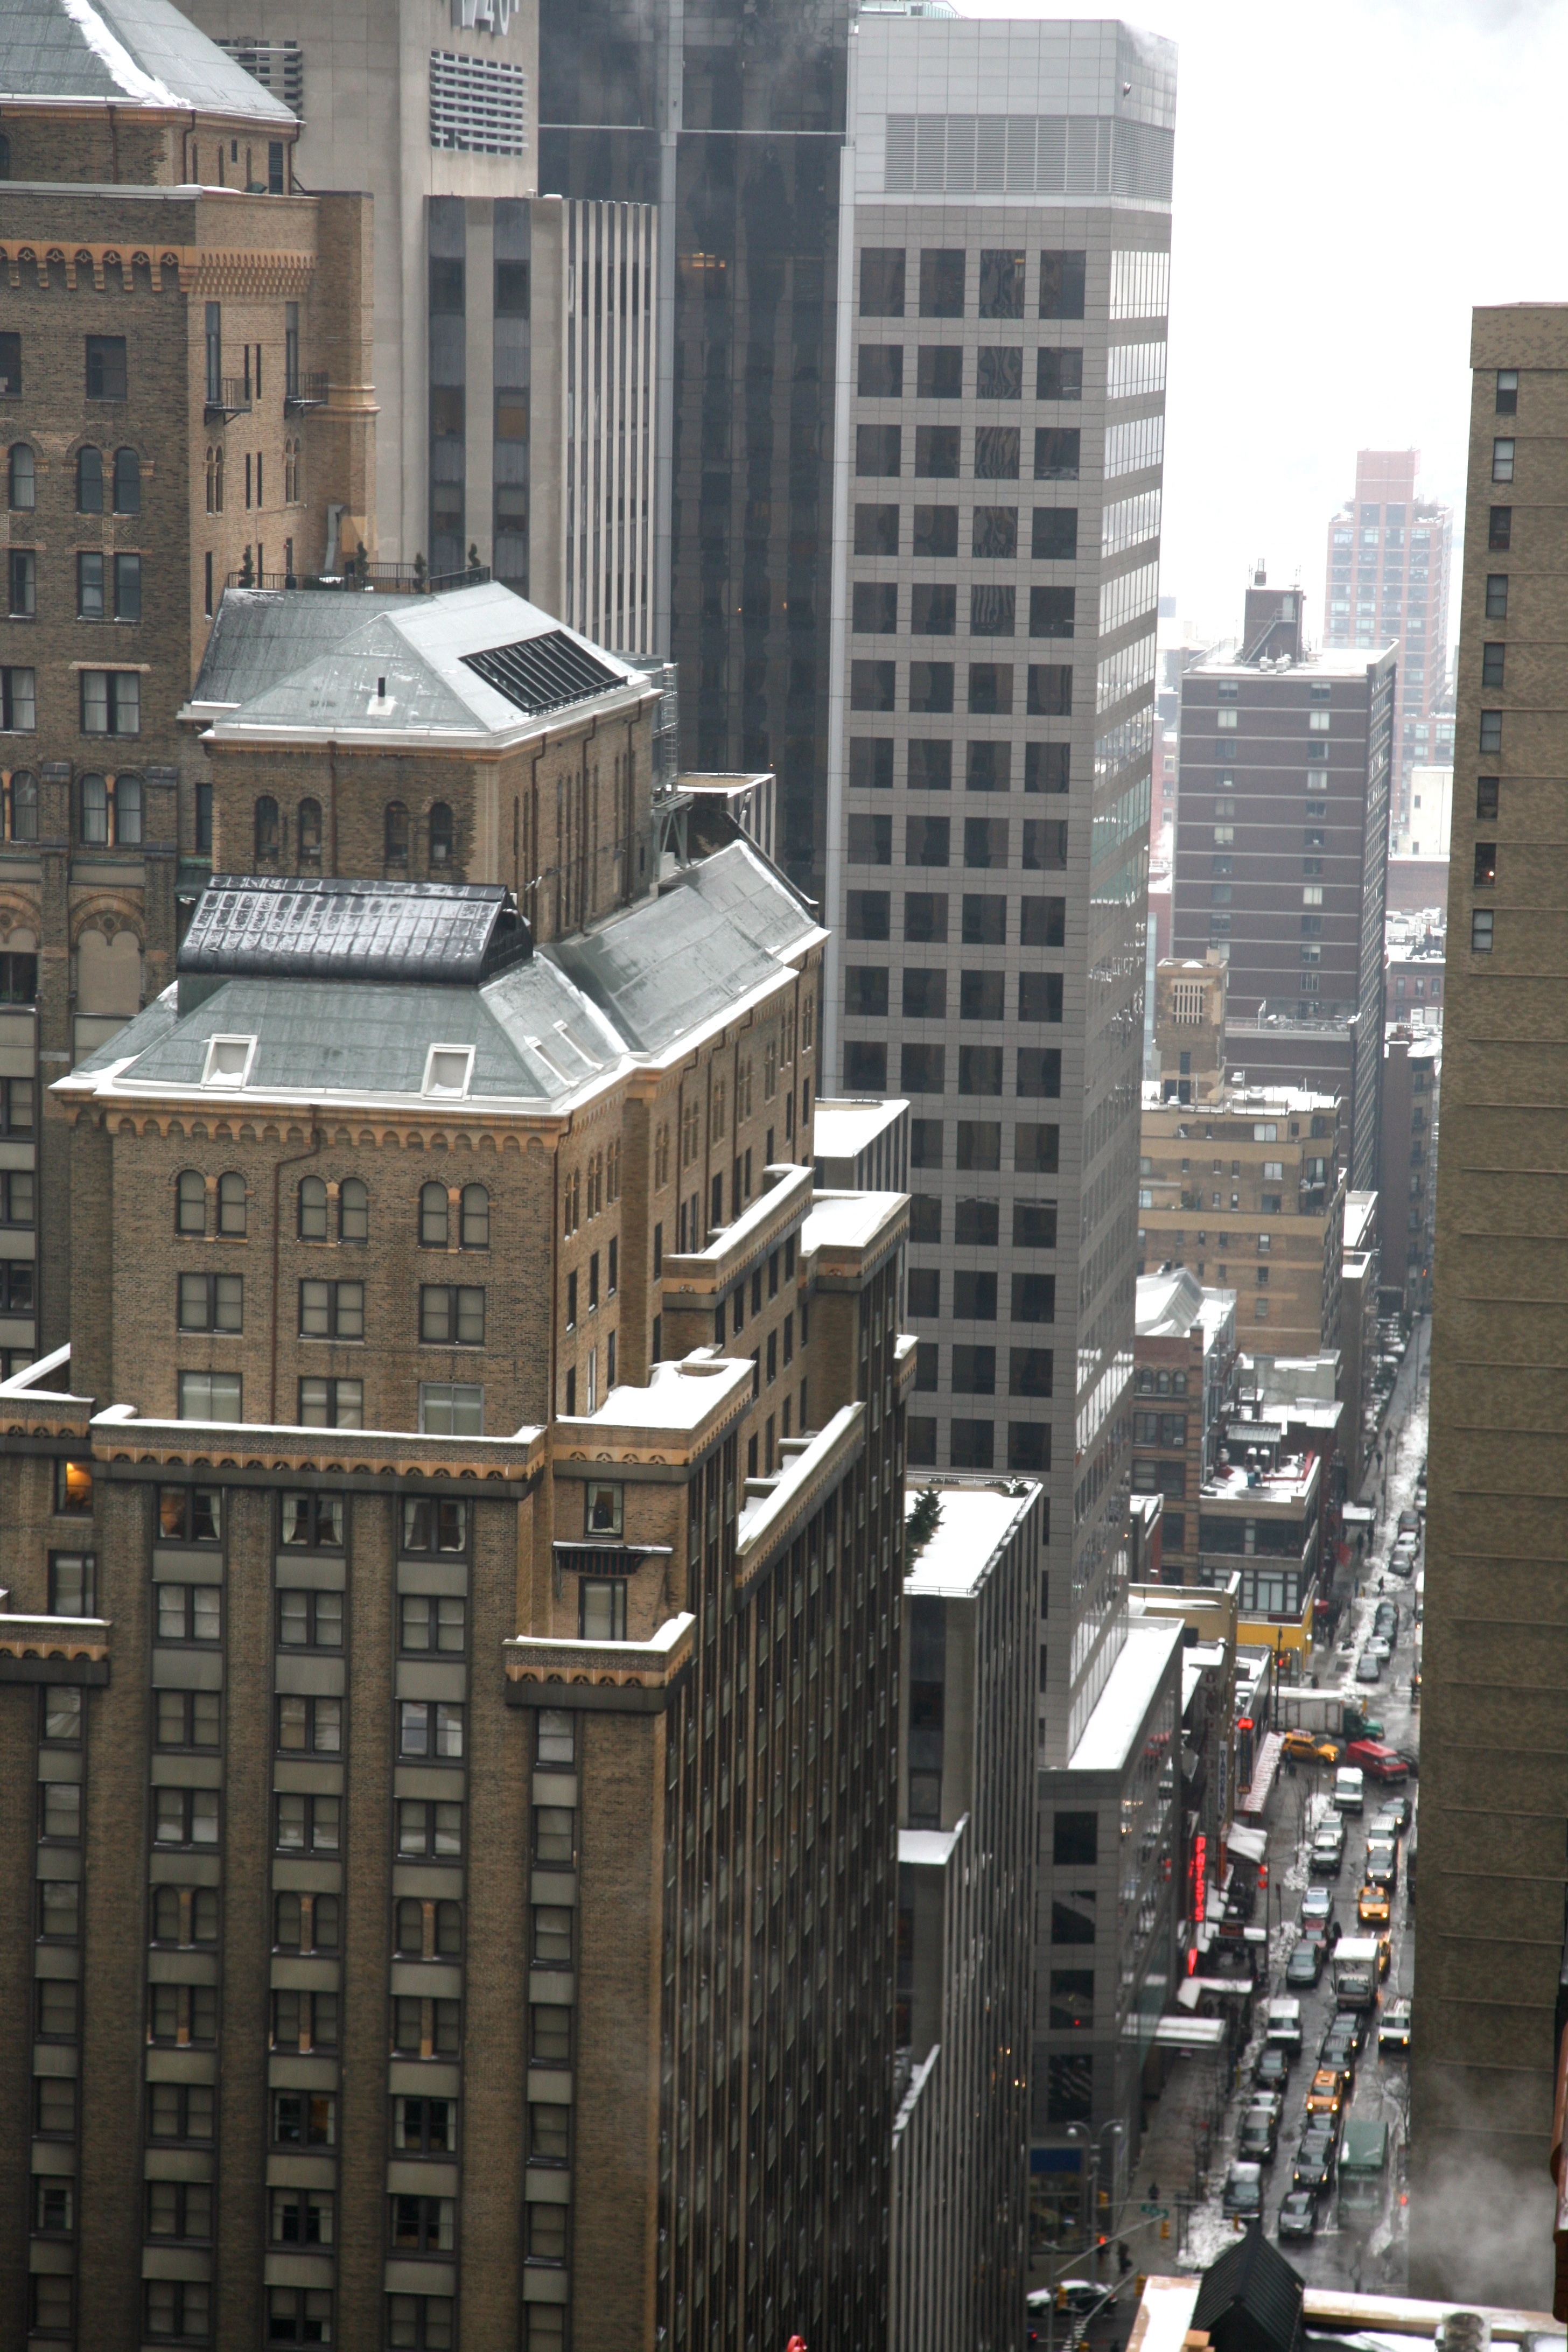
architecture, skyline, street, city, skyscraper, cityscape, downtown, tower, nyc, landmark, facade, tower block, newyork, hotel, newyorkcity, ny, metropolis, condominium, midtownwest, parkermeridien, parkermeridienhotel, neighbourhood, urban area, residential area, human settlement, metropolitan area